Charleston, West Virginia

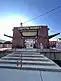
Capitol Market

Charleston is in west-central Kanawha County at (38.3498195, -81.6326235). The elevation is above sea level. It lies within the ecoregion of the Western Allegheny Plateau.